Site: brandenburg
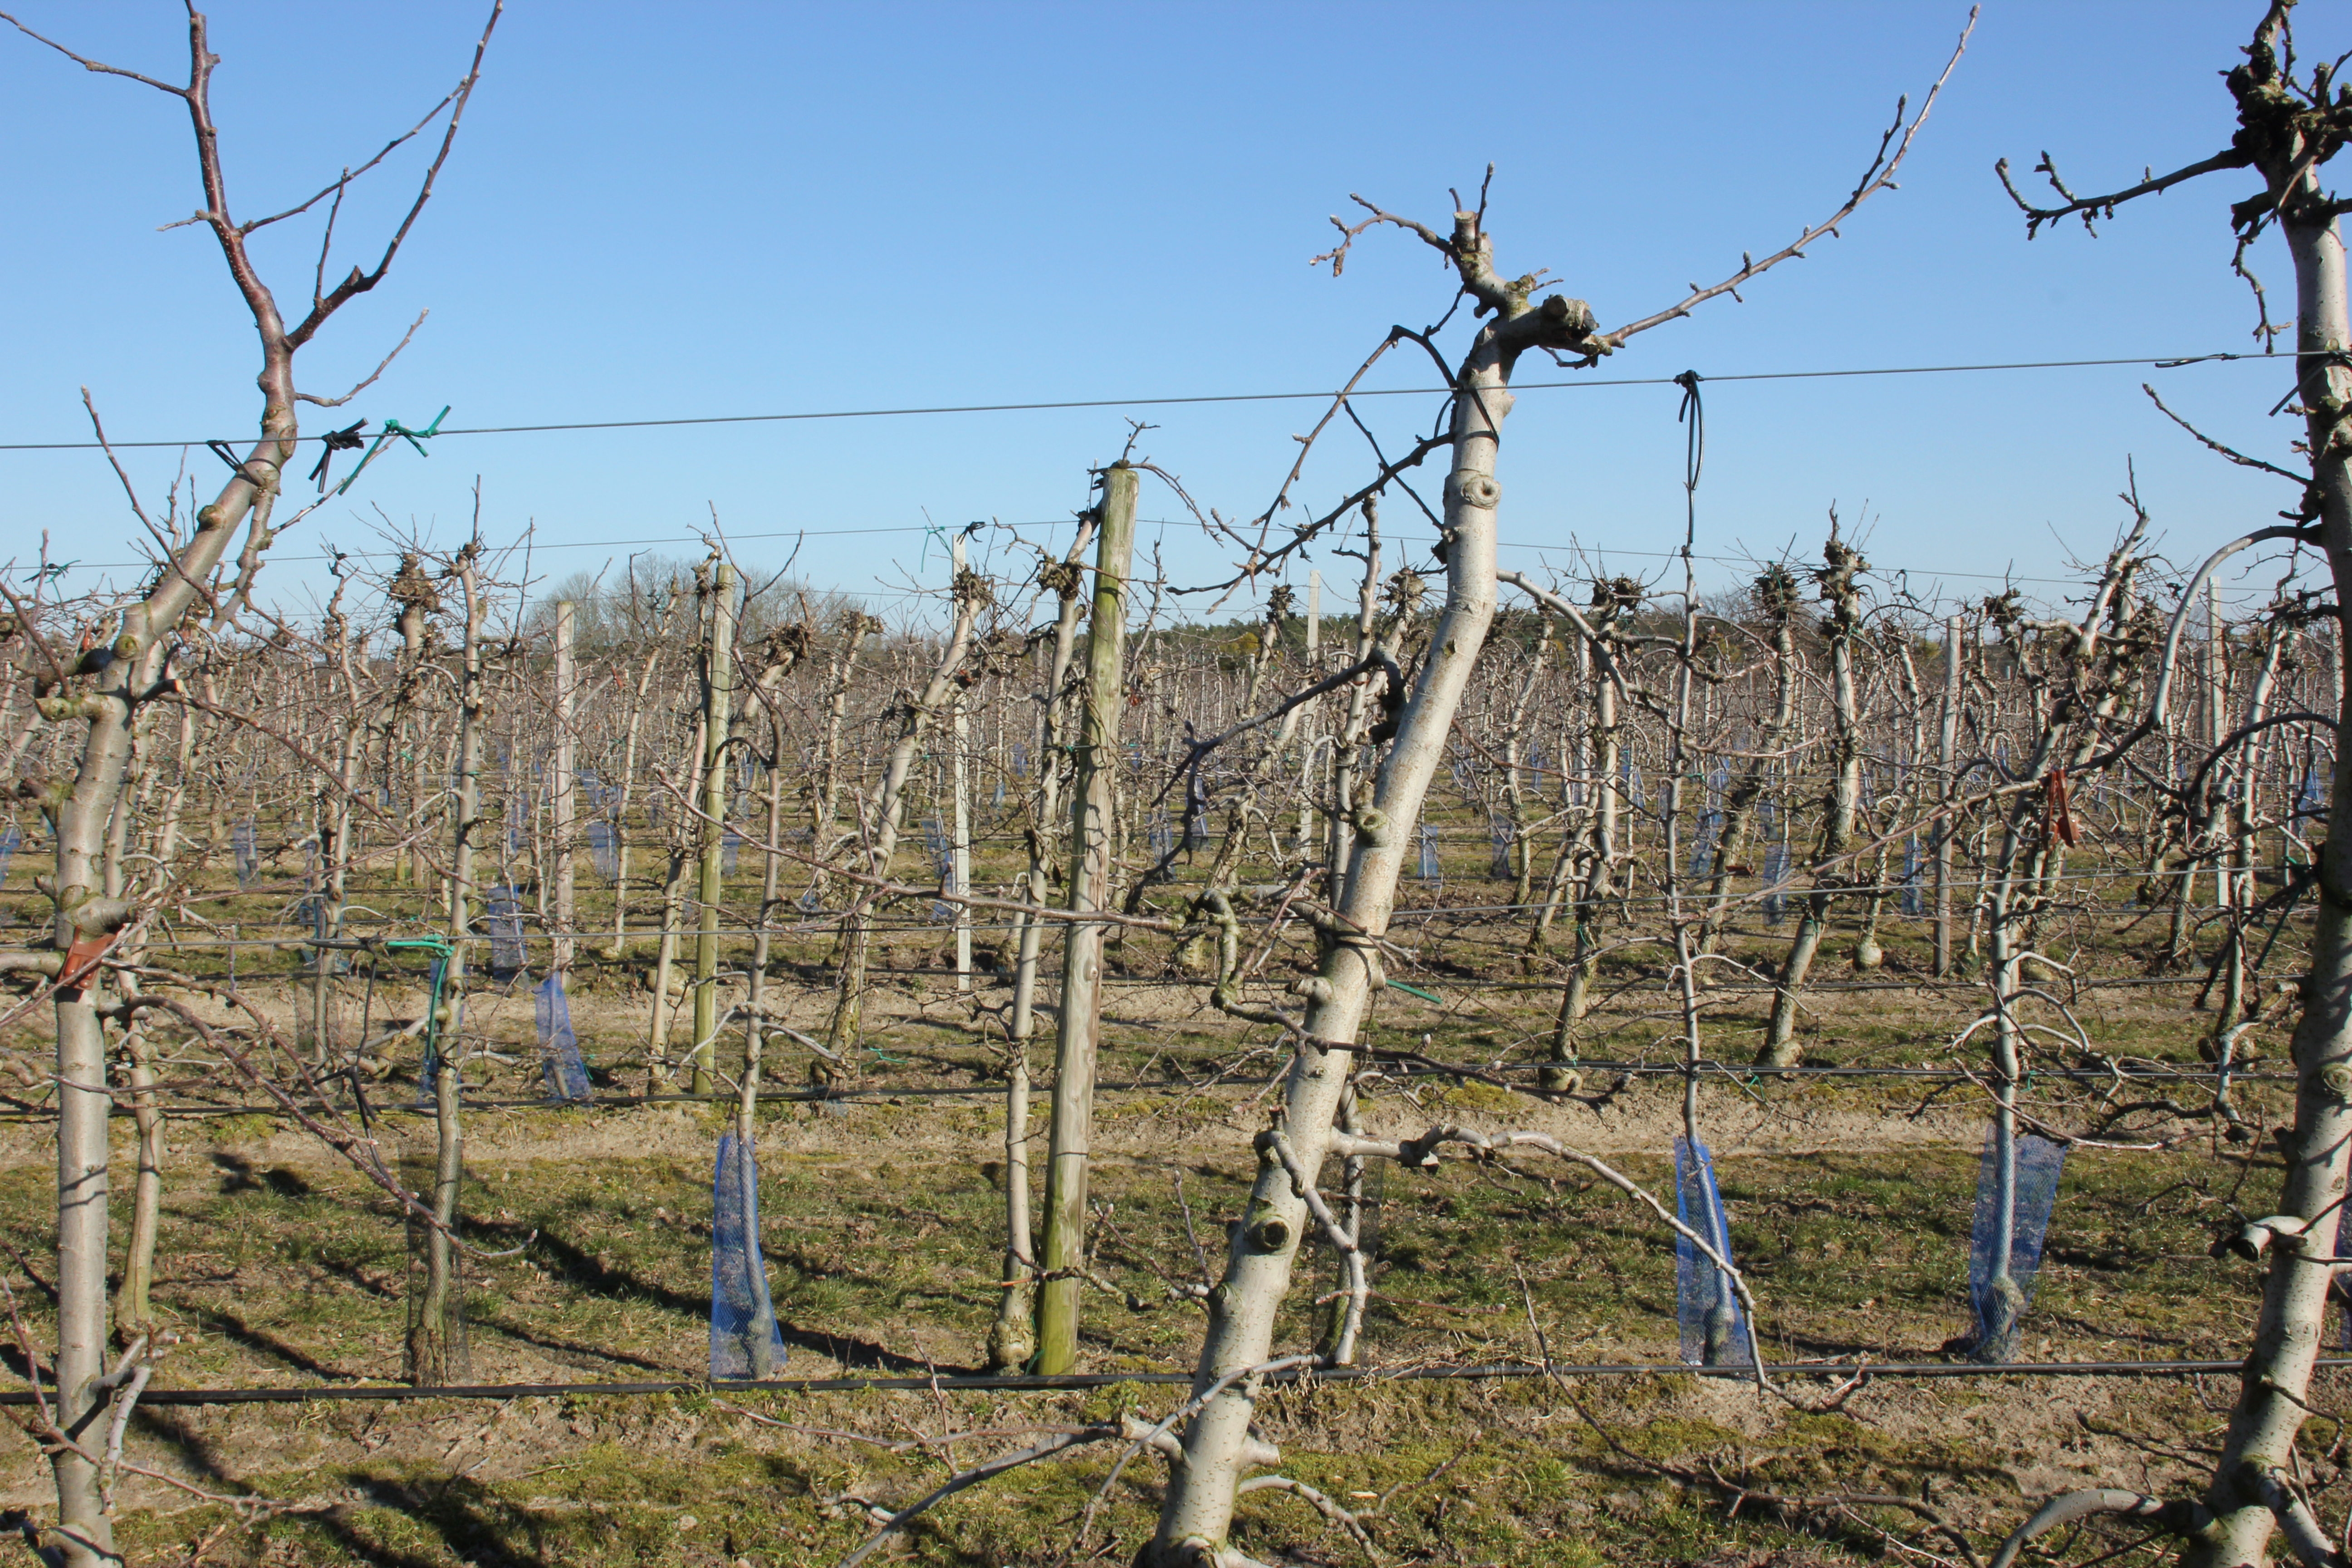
Growth stage (BBCH 03): Bud development